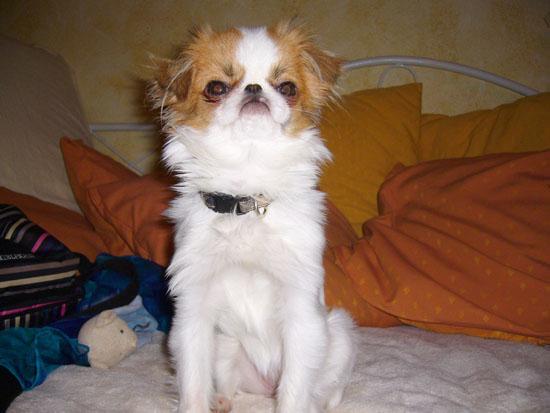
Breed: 249-n000106-Japanese_spaniel